Succession to the former French throne (Bonapartist)

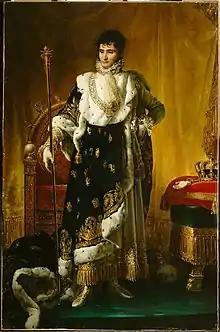
"Portrait of Jérôme Bonaparte" by François Gérard, 1811. Jérôme Bonaparte, King of Westphalia, and progenitor of the current legitimate line.

Meanwhile, Napoleon I's older brother, Joseph, recognised upon establishment of the First Empire as first in line to succeed and (after the birth of the King of Rome) as second in line, died on 28 July 1844 without ever having had a legitimate son. Although two of Joseph's daughters married in exile, when the Bonaparte dynasty was restored by the 1851 French coup d'état in France in December 1851, the man who soon became emperor as Napoleon III was the only living, legally legitimate son of Louis Bonaparte, former King of Holland.